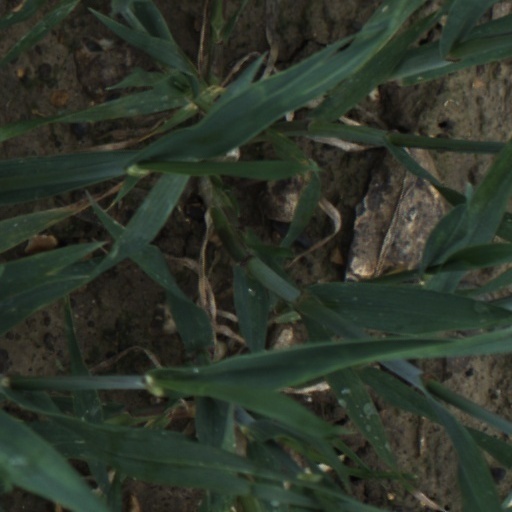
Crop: wheat